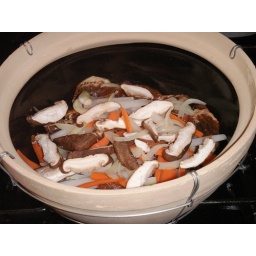
pork and vegetables in sand pot